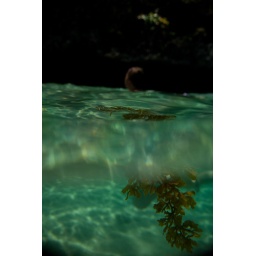
clear water in the sea